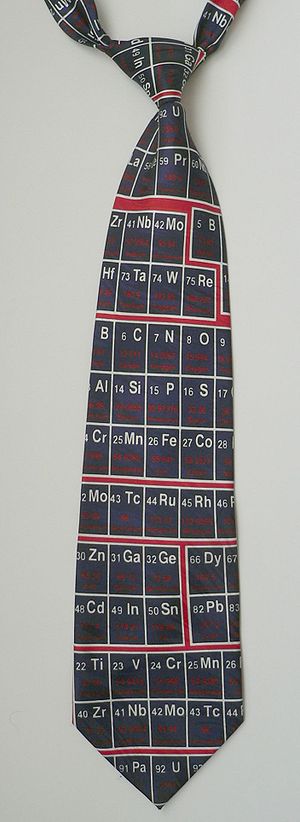
Slips
Et slips med det periodiske system.
Slipset er et aflangt stykke stof, der bindes om halsen om skjortekraven i en knude. Varianter af slipset inkluderer ascot, butterfly, boloslips og cip-on slips. Både det moderne slips, butterfly og ascot stammer fra kravatten og kravatten stammer fra Kroatien. Det franske kongehus var de første europære, der adopterede kravatten/kroaten til sig, da en gruppe kroatiske soldater kom til Frankrig som lejesoldater.